Tijuana No!

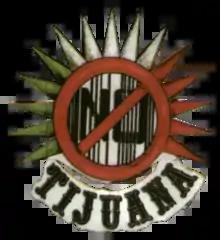

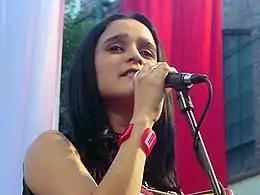
Julieta Venegas ex member.

Tijuana No! is a Mexican ska, rock and punk band from Tijuana, Baja California, Mexico. The band is considered a punk rock, ska band in Mexico and influenced by The Clash, Dead Kennedys, Sex Pistols and Black Flag. In the beginning their name was Radio Chantaje "(Blackmail Radio)", and later they became No, but upon the knowledge of another band called the same, they changed their name to No de Tijuana "(Not From Tijuana)", and later just shortened it to Tijuana No!. They were characterized by the social criticism in their lyrics, where they also showed their support to the EZLN, and made reference in their songs to racial, cultural, international, and governmental problems, like the immigration policies in the United States. In 1991 they recorded their first album under an independent label, and one year later (1992) they released the same album (with some design changes) under Culebra Records (BMG), who gave them international recognition promoting the single "Pobre de Ti" "(Poor You)".